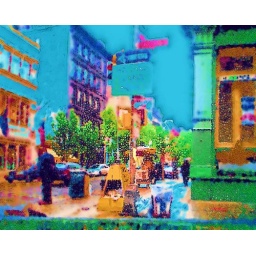
a street corner in nyc on a rainy wet day. i love the turquoise, green and orange transformations